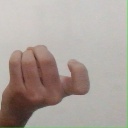
अक्षर: ज